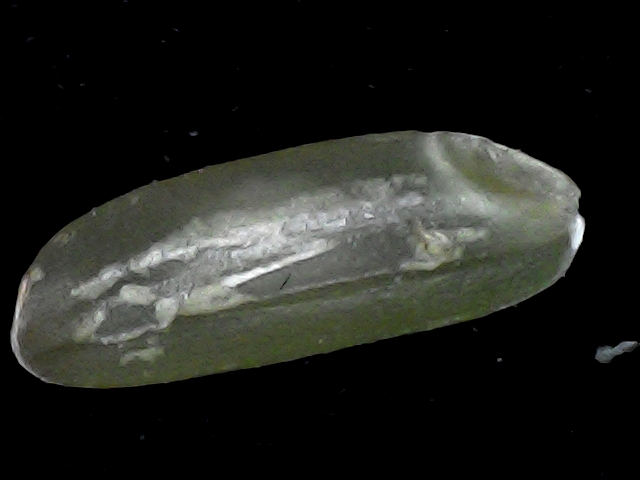
Rice variety: BR23